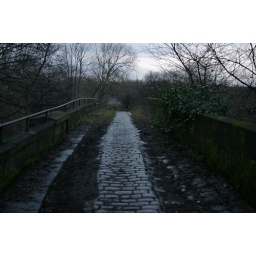
pack horse bridge over the river aire at calverley, west yorkshire, england